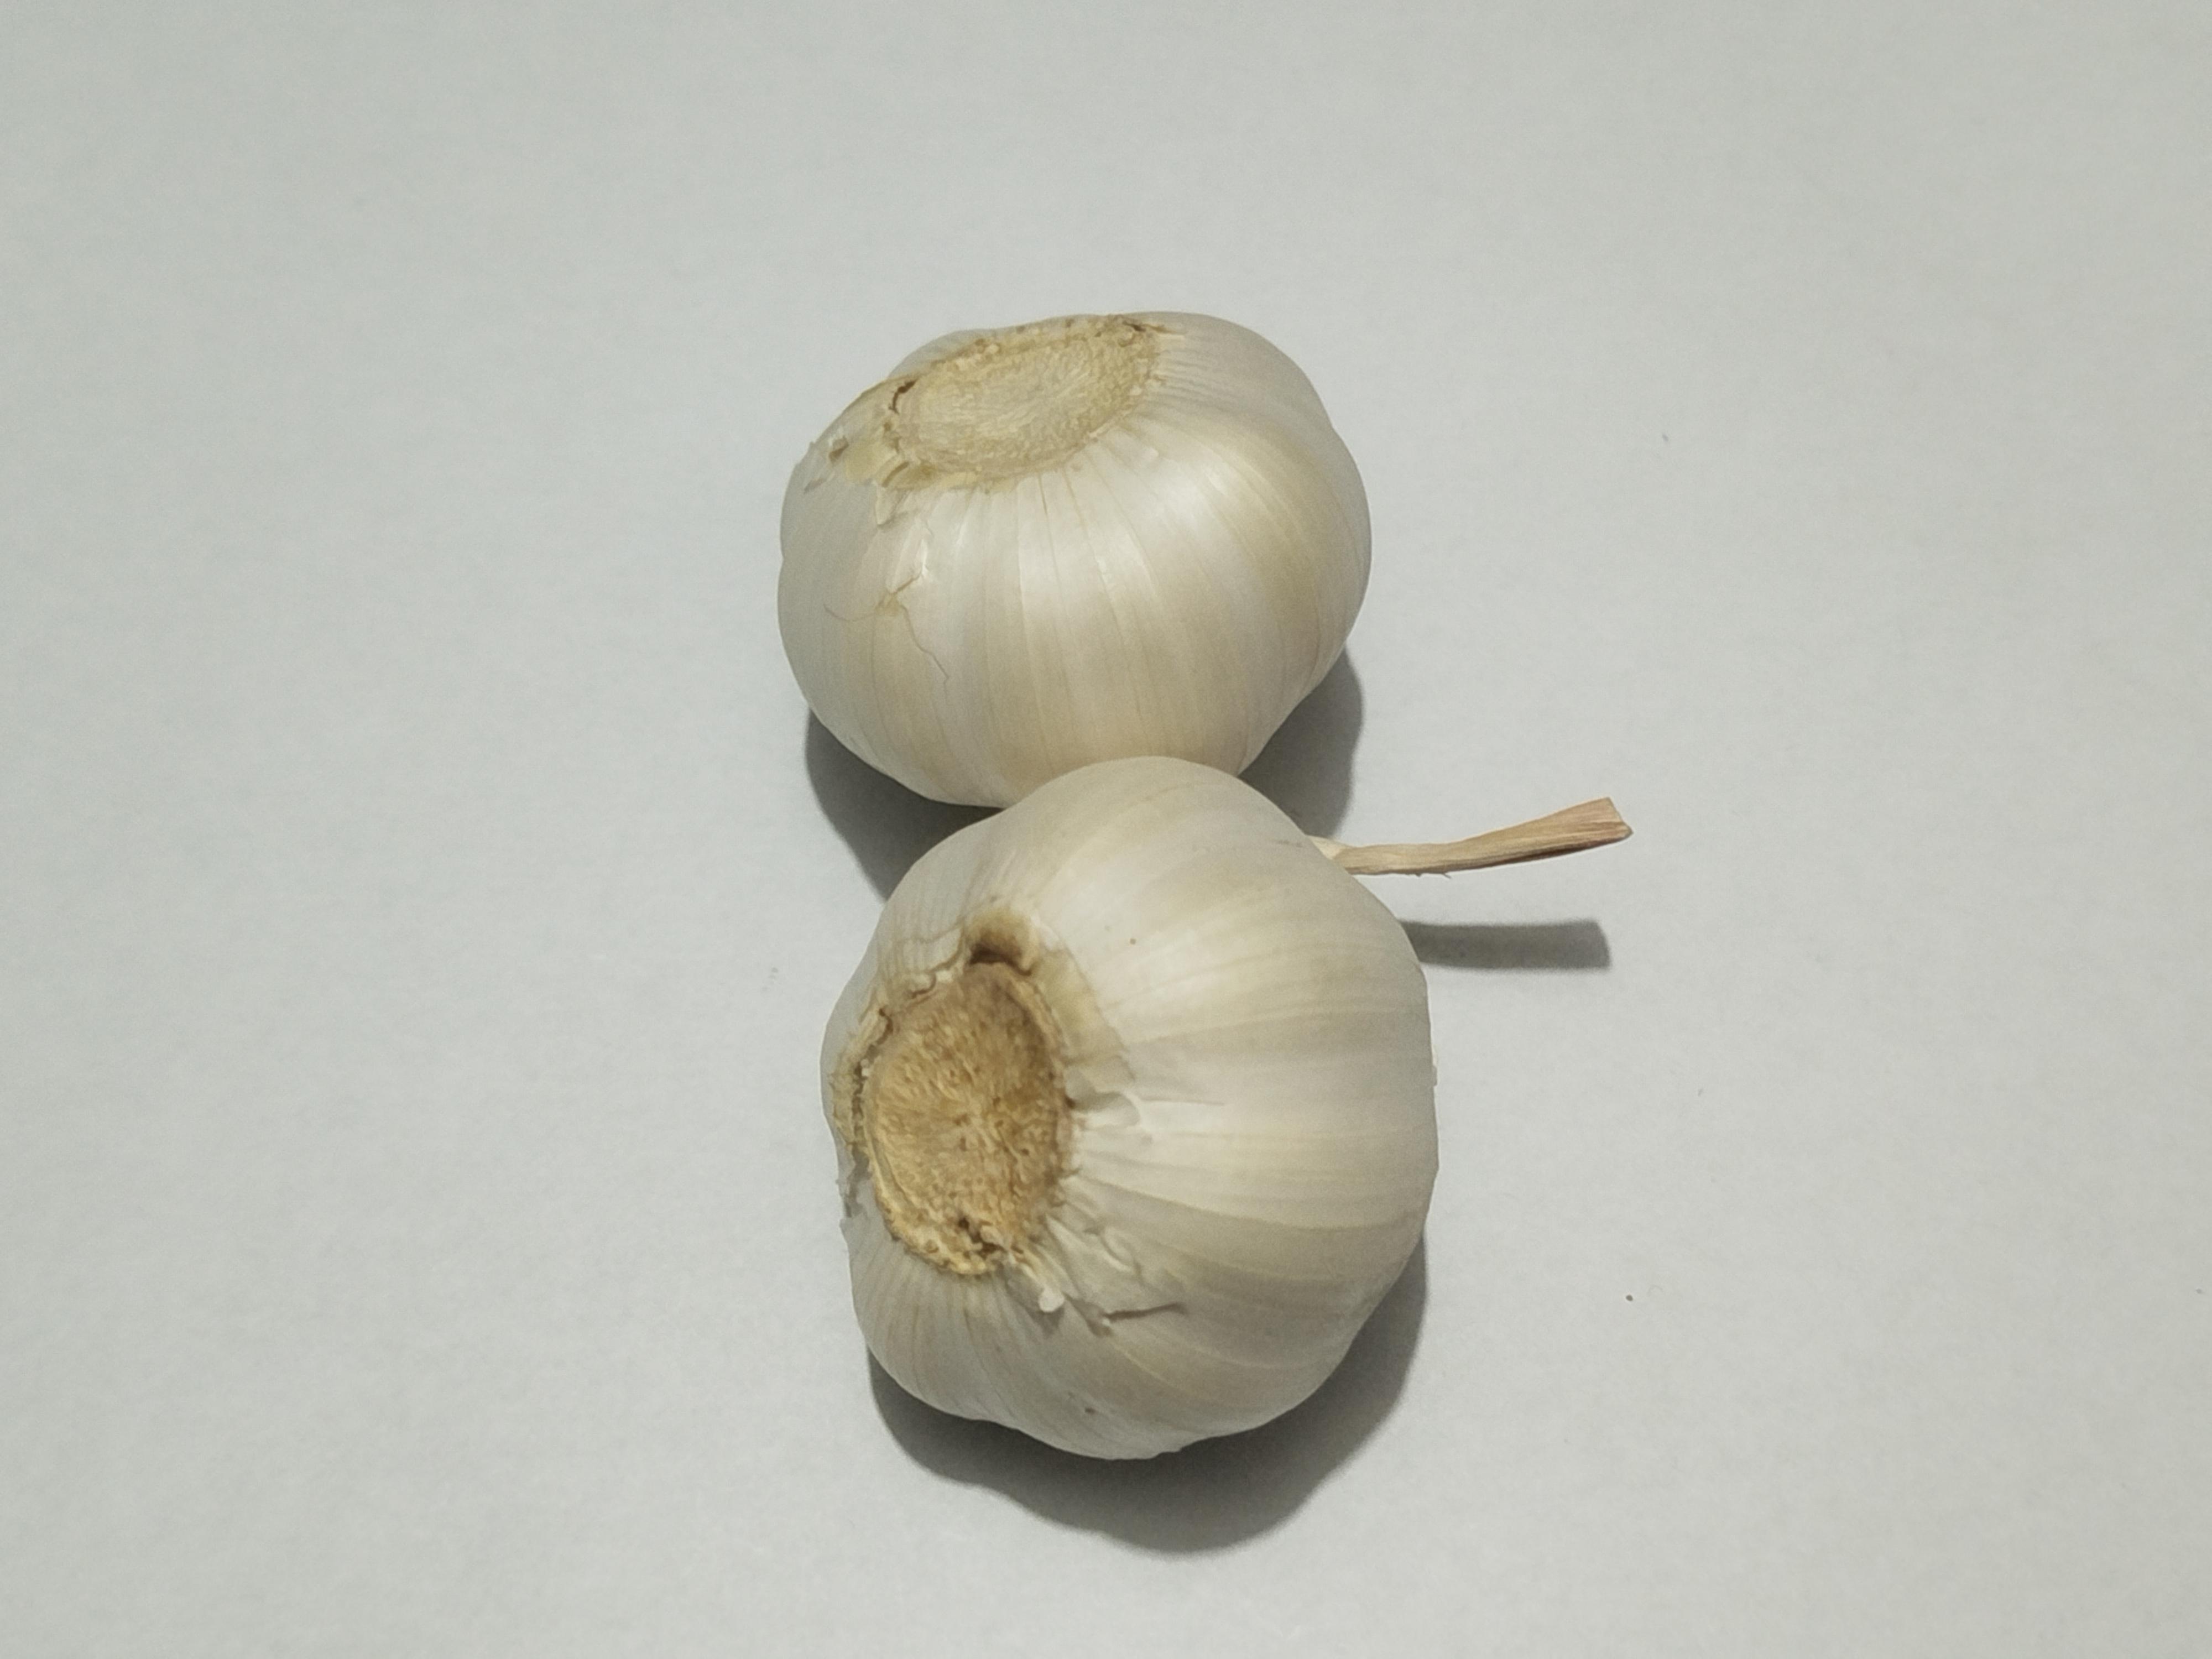
Label: Garlic